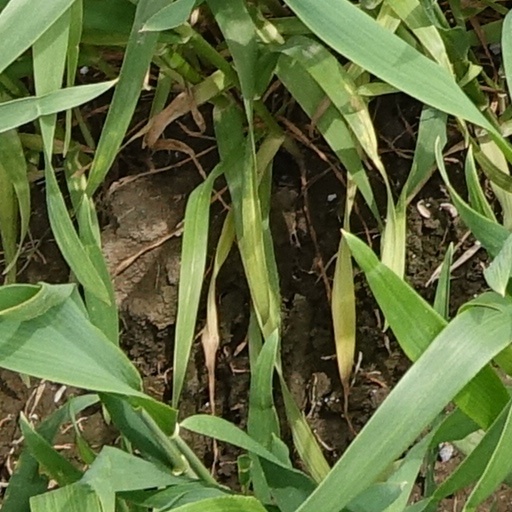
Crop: wheat